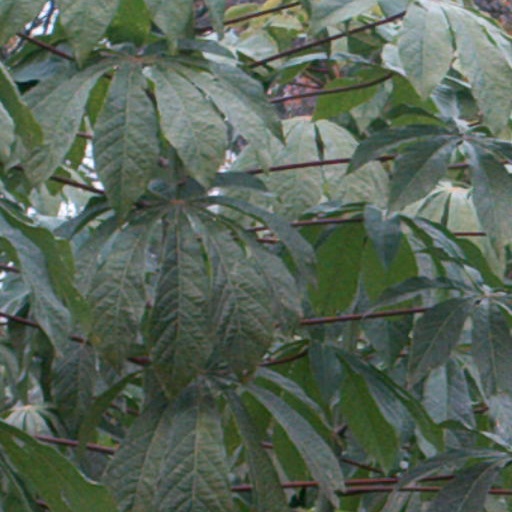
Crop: cassava